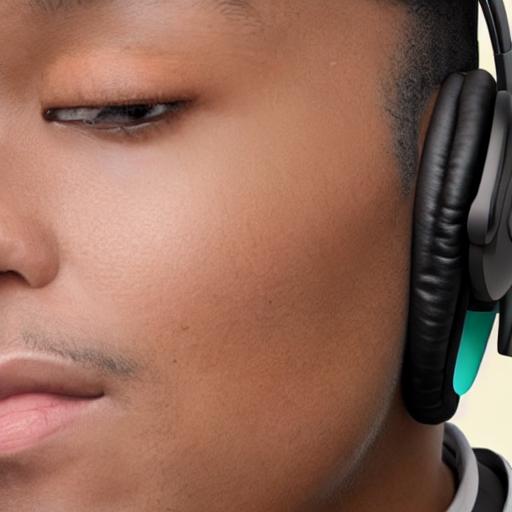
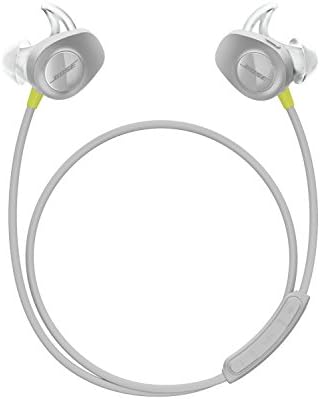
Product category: headphones
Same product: no